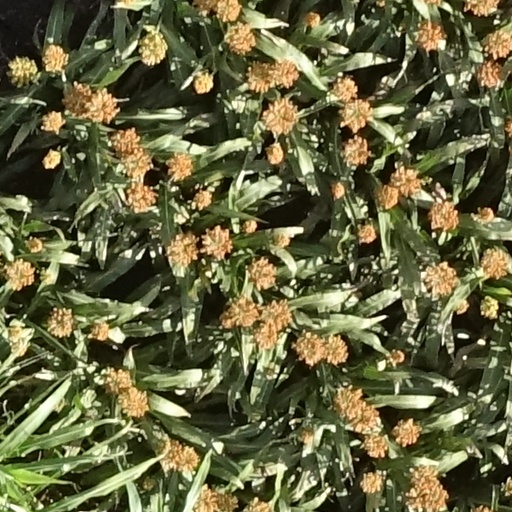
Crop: sorghum